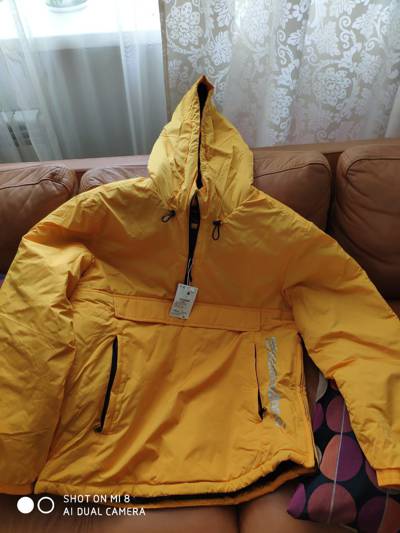
Waste category: clothes